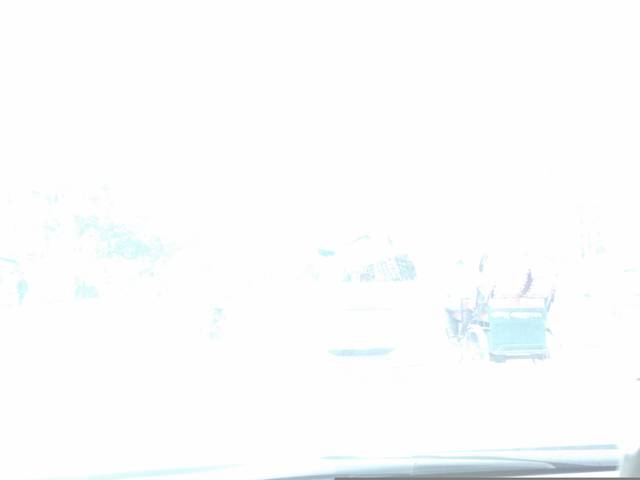
Region: Bangladesh
Coordinates: 23.74, 90.375